Barstovian

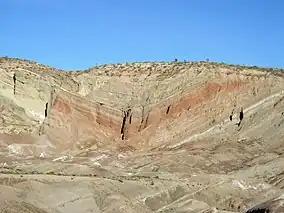
Syncline in the Barstow Formation (Barstovian) in Rainbow Basin near Barstow, California.

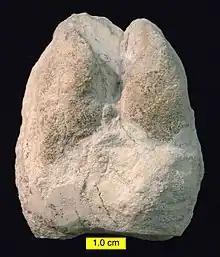
Cameloid footprint ("Lamaichnum alfi" Sarjeant and Reynolds, 1999; convex hyporelief) from the Barstow Formation (Barstovian) of Rainbow Basin, California.

The Barstovian North American Stage on the geologic timescale is the North American faunal stage according to the North American Land Mammal Ages chronology (NALMA), typically set from 16,300,000 to 13,600,000 years BP, a period of . It is usually considered to overlap the Langhian and Serravallian stages of the Middle Miocene. The Barstovian is preceded by the Hemingfordian and followed by the Clarendonian NALMA stages.